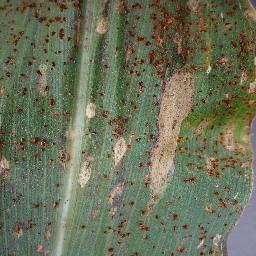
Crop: corn
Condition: (maize)_northern_blight